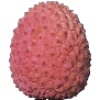
Label: Lychee 1